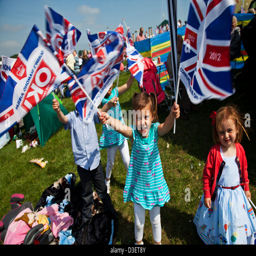
children wave flags on the first day of celebrations